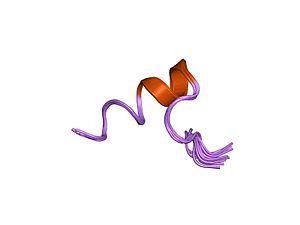
Les intégrines sont des récepteurs d'adhésion cellulaire, c'est-à-dire des protéines transmembranaires dont l'une des extrémités interagit en général avec des protéines de la matrice extracellulaire situées à l'extérieur de la cellule, l'autre extrémité interagissant avec des constituants intracellulaires, notamment des molécules de signalisation contrôlant la migration, la survie, la prolifération et la différenciation.